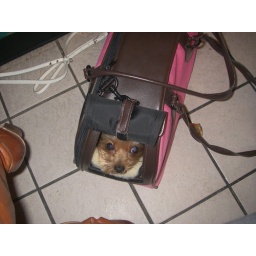
dog in bag